Freedom Monument (Bydgoszcz)

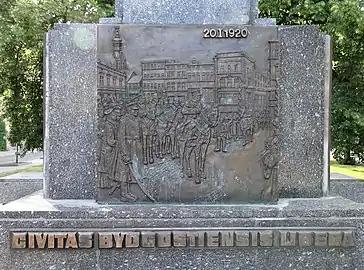
West relief commemorating 20/01/1920 greeting

The end of communist rule in 1989 caused a review to the grounds upon which the monument was initially built.